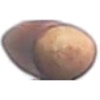
Label: Hazelnut 1